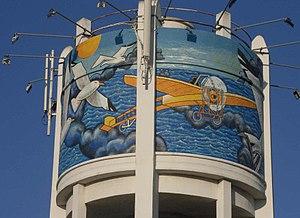
À Blériot-Plage, près de Sangatte, proche du centre ville de Calais, Pas-de-Calais, région Hauts-de-France. Château d'eau orné d'une fresque représentant Louis Blériot et sa traversée de la Manche.